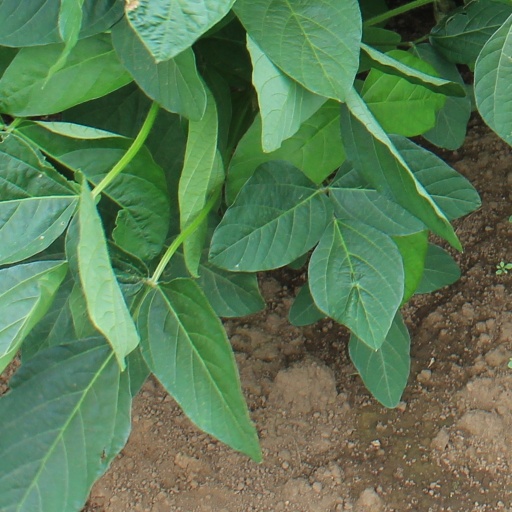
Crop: soybean